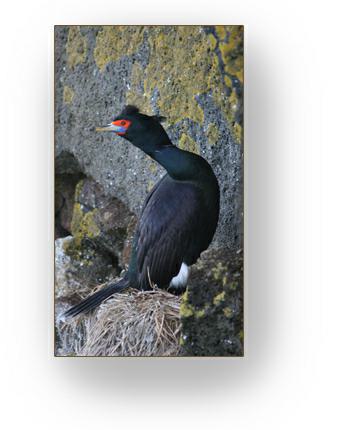
A photo of a red faced cormorant